William Glanville

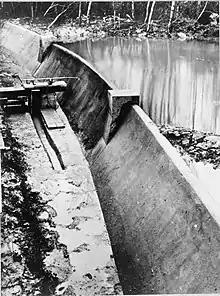
1:50 scale model of the Moehne Dam constructed at Garston to test the Operation Chastise explosives

Upon graduation Glanville entered employment as an engineering assistant at the Building Research Station (which would become the Building Research Establishment) in East Acton. Glanville was only the third person employed by the Department of Scientific and Industrial Research (DSIR) to undertake research work at the underfunded station which was established in April 1921. He became its second engineering assistant. The BRS was led by director Reginald Stradling, who held two doctorates and had also served during the war. The BRS was one of a number of research station within DSIR which had been set up during the First World War to develop industry in Britain to replace imports of essential goods which were threatened by the war.